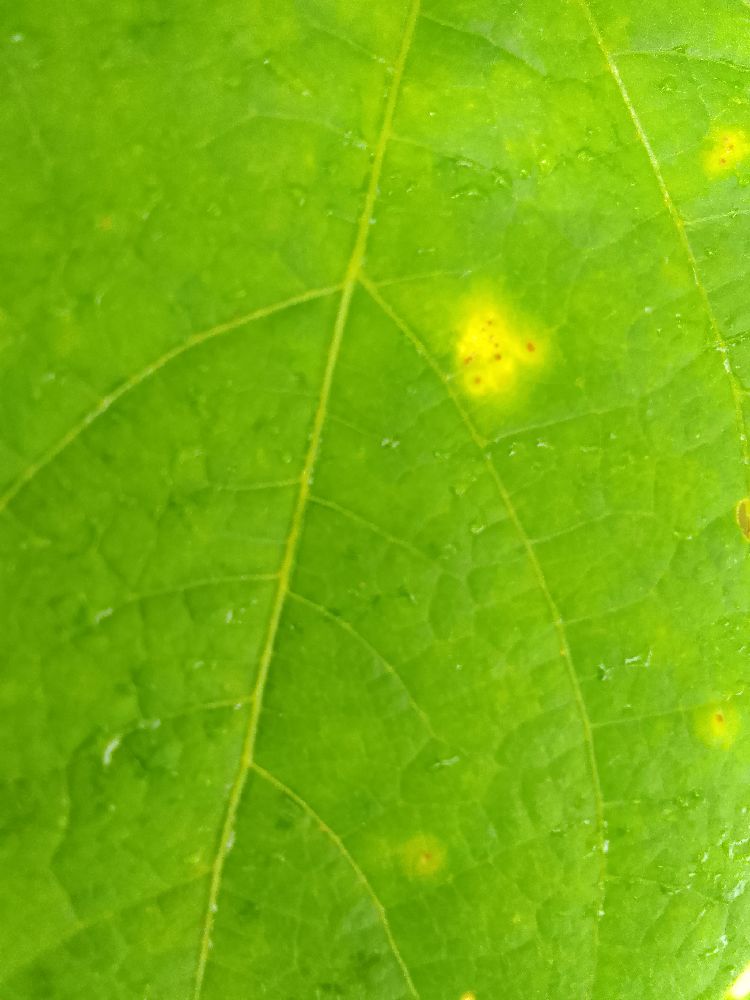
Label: rust